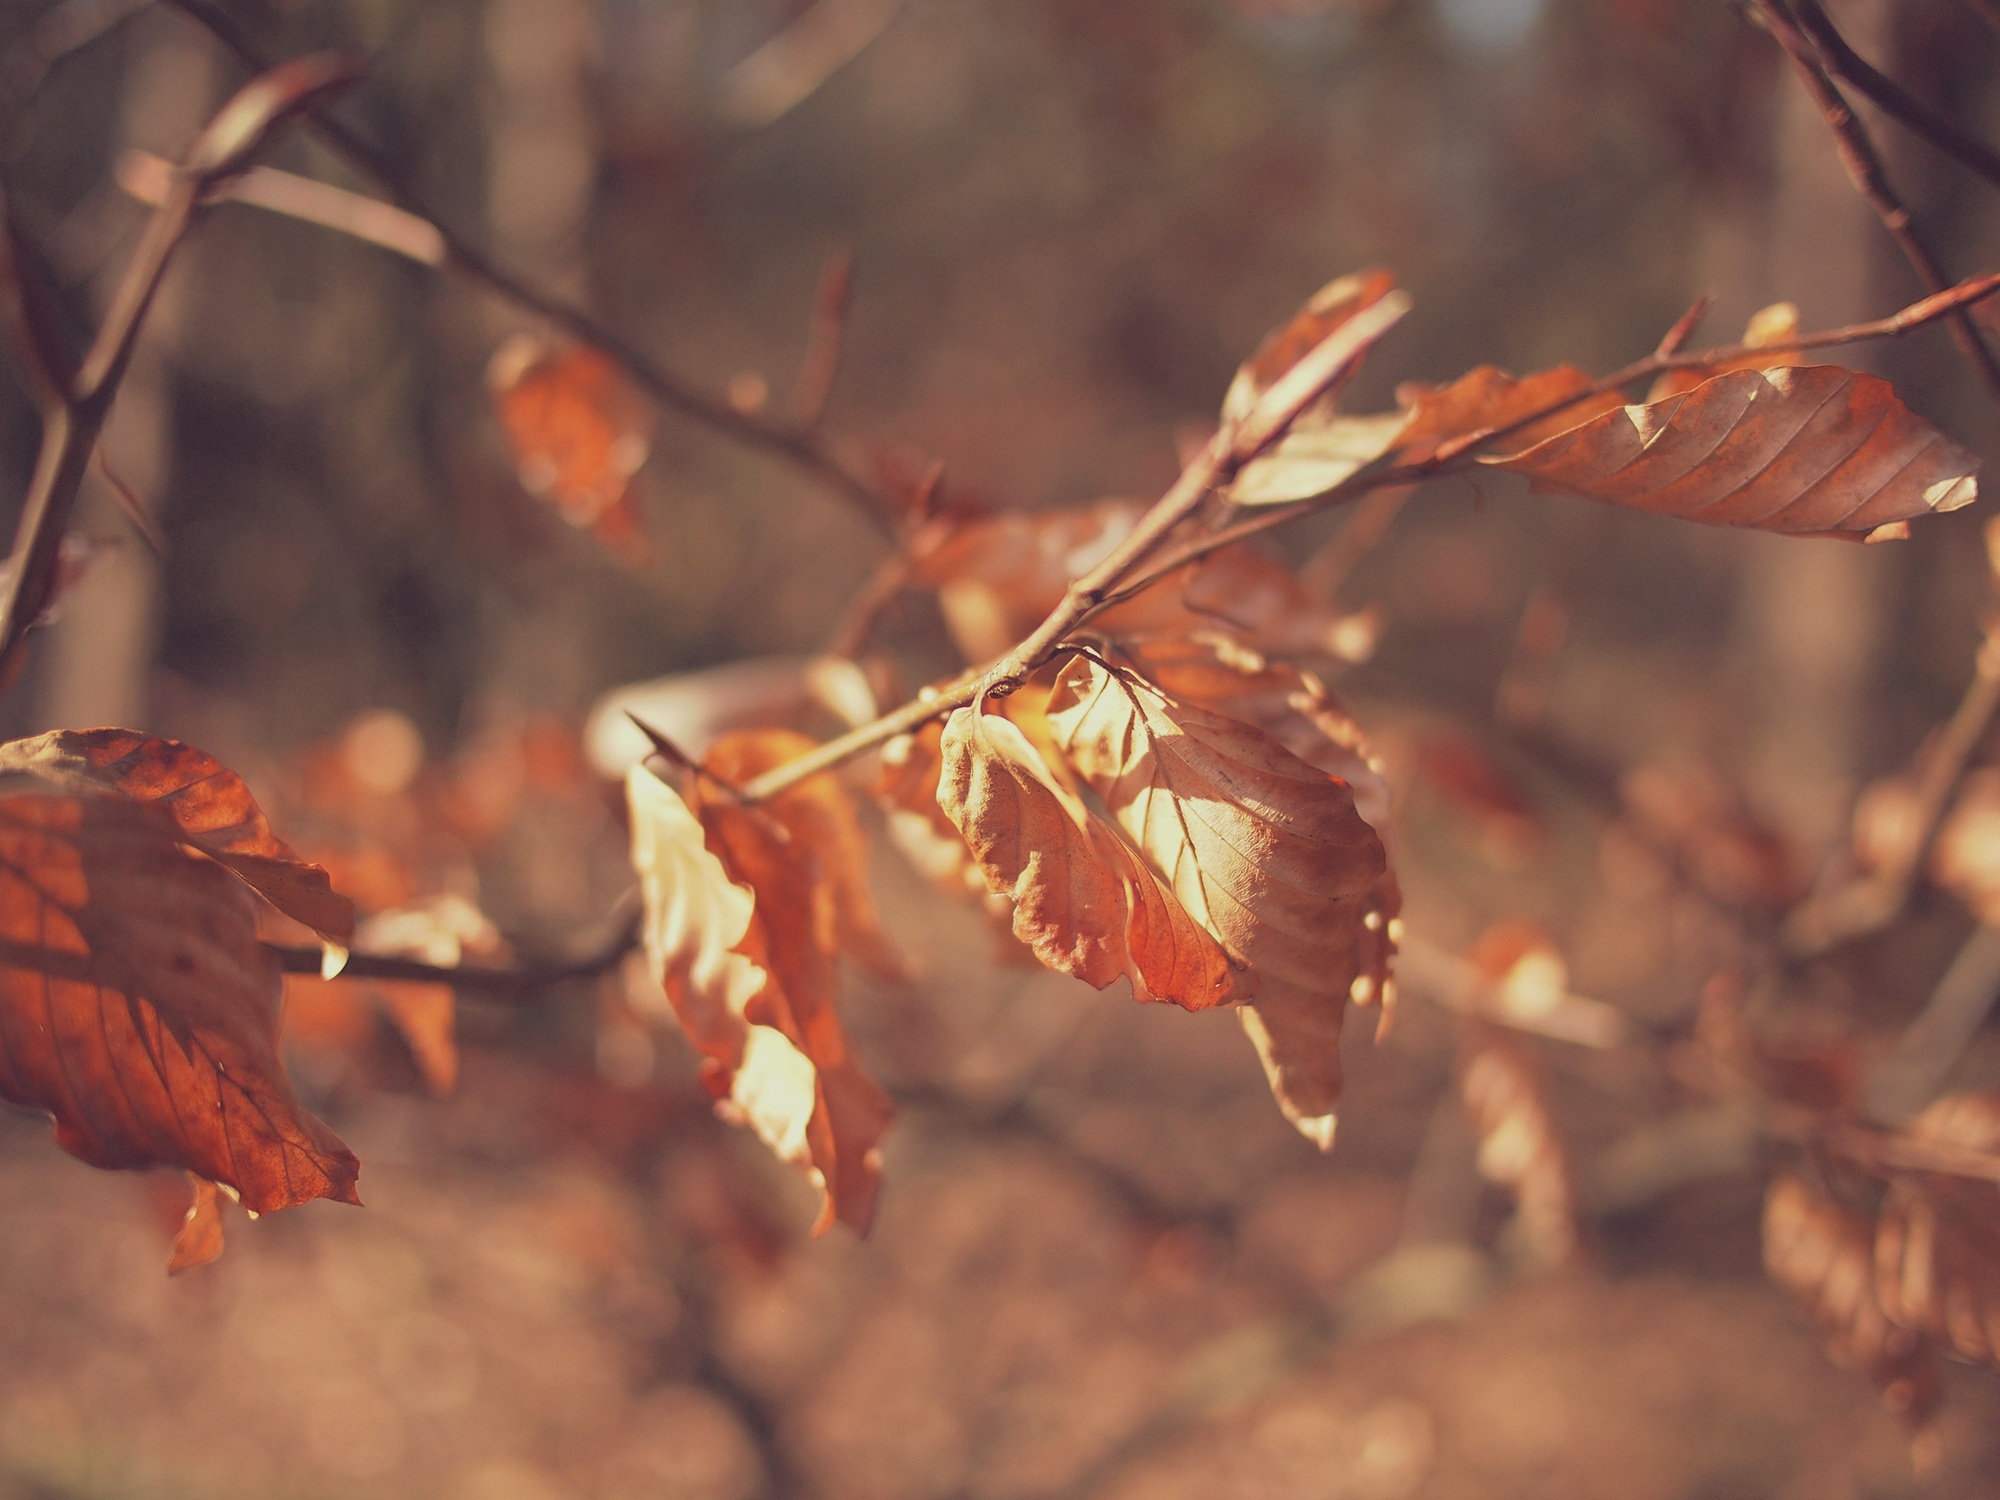
tree, nature, branch, plant, photography, sunlight, leaf, fall, flower, spring, red, autumn, flora, season, twig, close up, leaves, macro photography